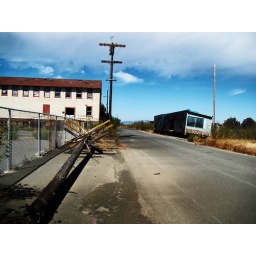
Downed telephone pole litters this lonely street in Mare Island. Vallejo, CA